Ely Cathedral

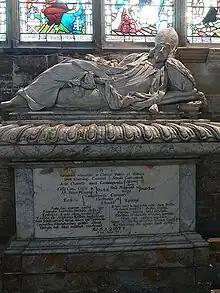
Peter Gunning Monument, Ely Cathedral

In 2000 a life-size statue of the Virgin Mary by David Wynne was installed above the lady chapel altar. The statue was criticised by local people and the cathedral dean said he had been inundated with letters of complaint.